Italian Uruguayans

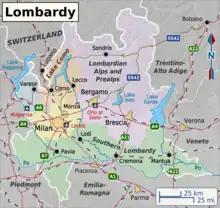
According to data for 1885, about 14% of the Italian immigrants to Uruguay came from Lombardy

Already in 1815, the city of Carmelo had the presence of Italian immigrants, who continued to arrive in large numbers in the decades to come. In 1855, a process of colonization began to develop in the agricultural areas of Carmelo, where Italian and French families founded Colonia Estrella, a community whose population was made up of 80% of Italians. According to a 2018 newspaper article, 60% of Carmelo's population had Italian ancestry. In 1858, the Waldensians from the rural areas of Piedmont founded Colonia Valdense, and this community remained ethnically and culturally homogeneous for decades until the 1960s, when the area began to become urbanised. In mid-1883, the city of Nico Pérez was founded, which counted immigrants from the Italian peninsula among its first inhabitants. Between the years 1879 and 1891 the company of Francisco Piria La Comercial was born, hence the name of the district, where, on the outskirts of Montevideo, plots of land were divided up and sold, which were mostly occupied by Italian immigrant workers. This area was divided into small neighborhoods bearing Italian names such as Caprera, Vittorio Emanuele II (from the name of the homonymous king of Italy), Nuevo Génova, Garibaldino, Nueva Roma, Nueva Savona, Nuova Napoli, Degli Italiani, Bella Italia, Umberto I (from the name of the homonymous king of Italy) or Italiano. The streets were also named after Italian figures, and busts of members of the House of Savoy or of Giuseppe Garibaldi could be seen in the squares. For example, the Umberto I neighbourhood was built in 1890 between the Unión and Buceo districts by Italian immigrants. Its streets evoked protagonists of the unification of Italy such as Camillo Benso, Count of Cavour, Giuseppe Garibaldi, Giuseppe Mazzini or Massimo d'Azeglio.